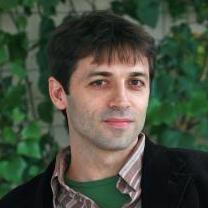
Age: 36